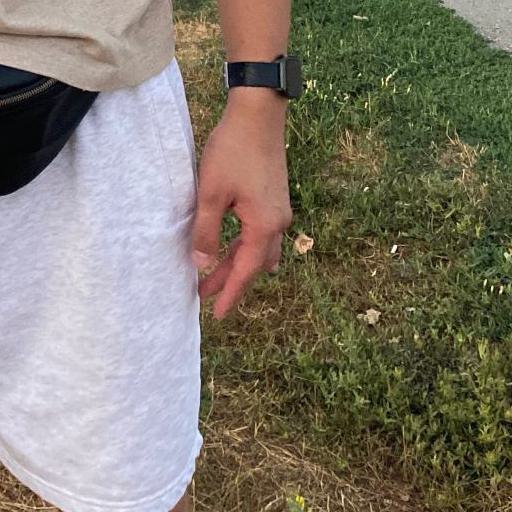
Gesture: no_gesture